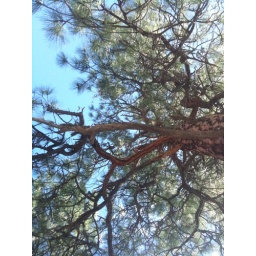
Lay under this tree in the pine needles and shade